Sibolangit

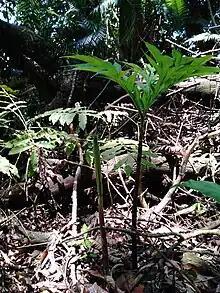
"Amorphophallus titanum" is one of the many plant species in the Park

The district holds the Sibolangit Nature Tourism Park ("Taman Wisata Alam Sibolangit"), home of a natural forest with little human disruption. The park attracts tourism, and has many young people acting as tour guides, participating in activities such as tree planting and religious activities. The region around the park benefits economically from agroforestry activities, with mangosteen, "Durio crassipes" and garcinia being amongst the top contributors to household income.